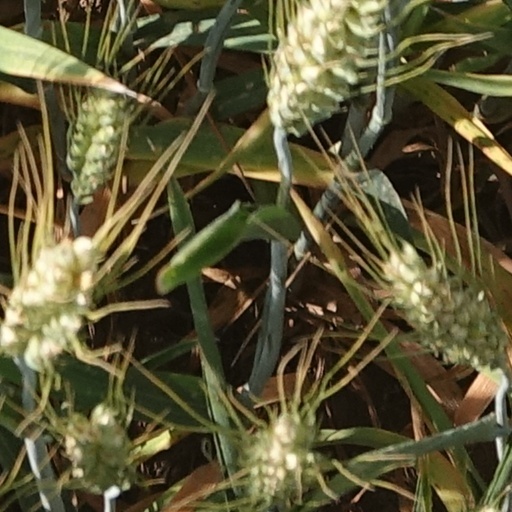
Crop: wheat